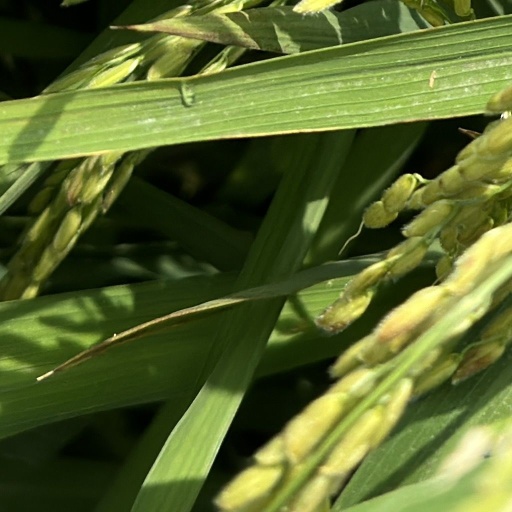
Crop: rice